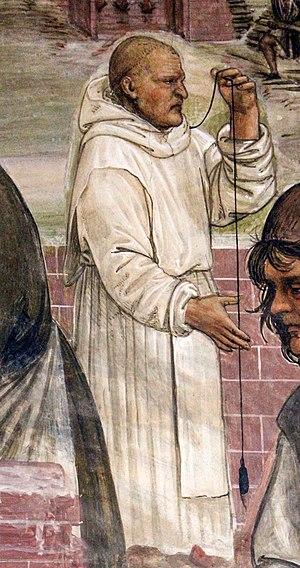
Fra Giovanni da Verona est un moine olivetan italien, sculpteur, architecte, peintre miniature et menuisier. Il était actif entre la fin du XVᵉ et le début du XVIᵉ siècle. Moine et prêtre, il ne doit pas être confondu avec son concitoyen architecte Fra' Giovanni Giocondo.